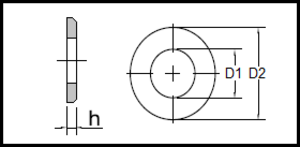
ISO 7090
ISO 7090
ISO 7090
ISO 7090 er en ISO standard for facetskive.